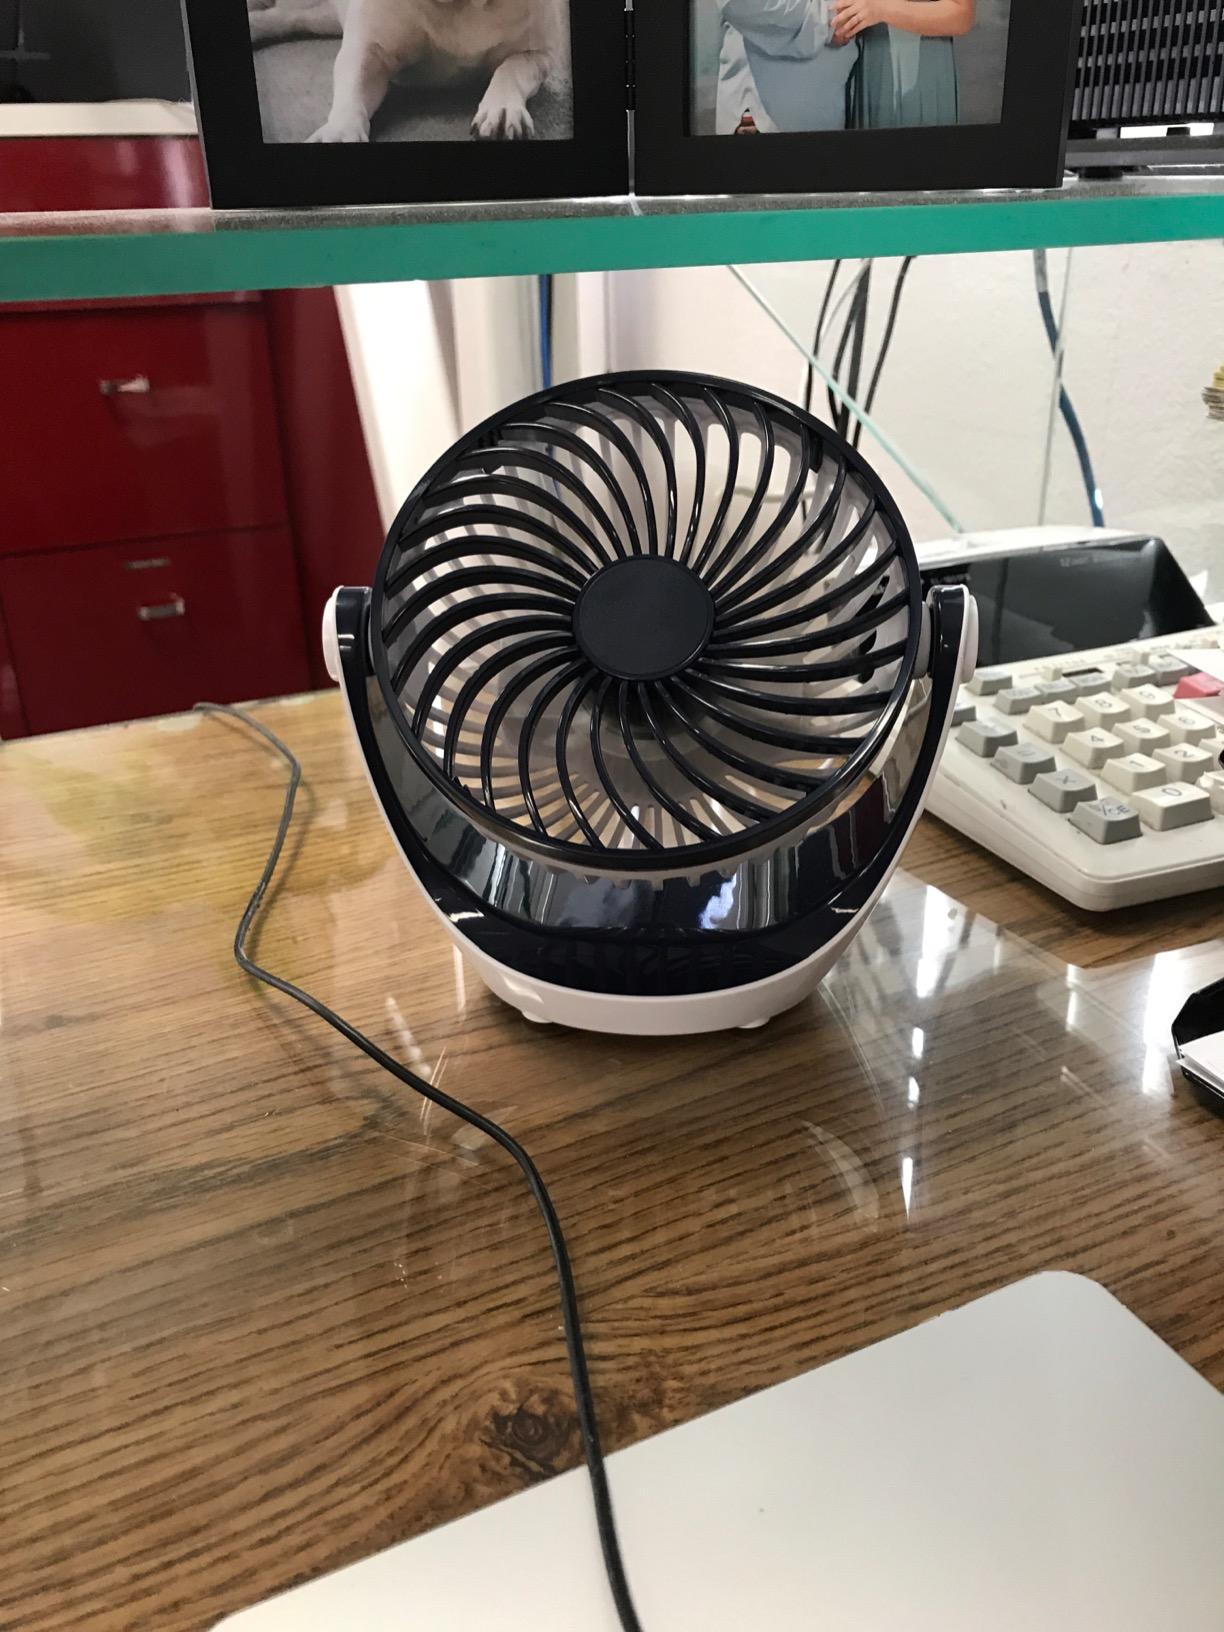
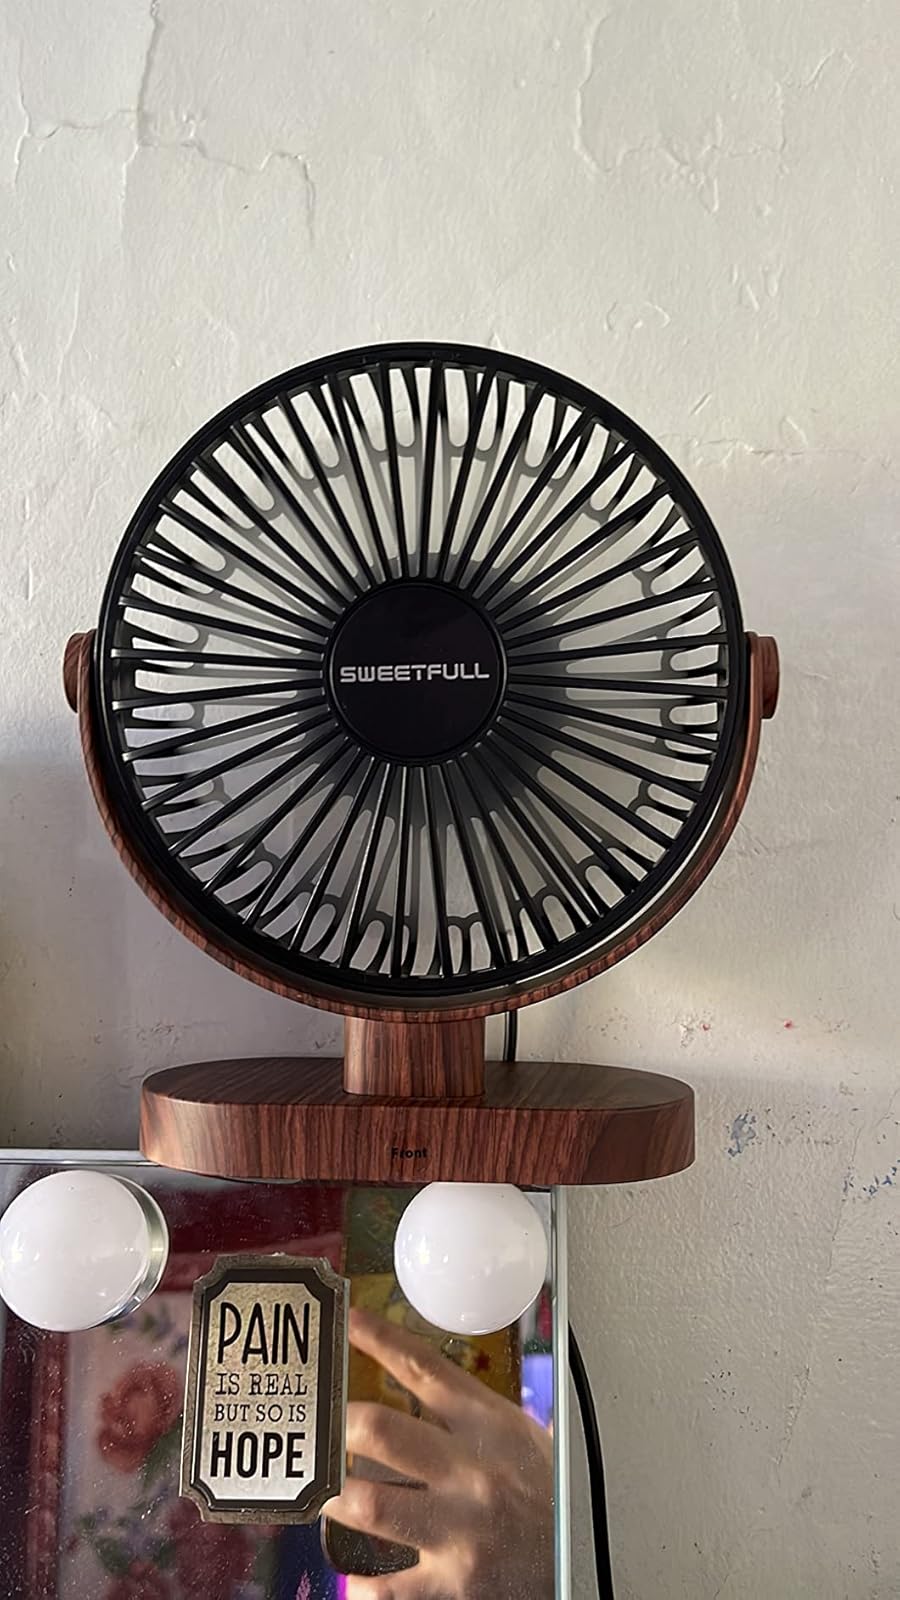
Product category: fan
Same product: no